Rhys Wesser

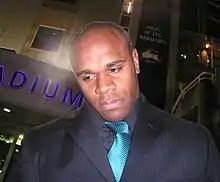
Wesser in 2005

Wesser made the Aboriginal selection in the exhibition game against the New Zealand Māori side as part of the official opening of the 2008 World Cup on 26 October.